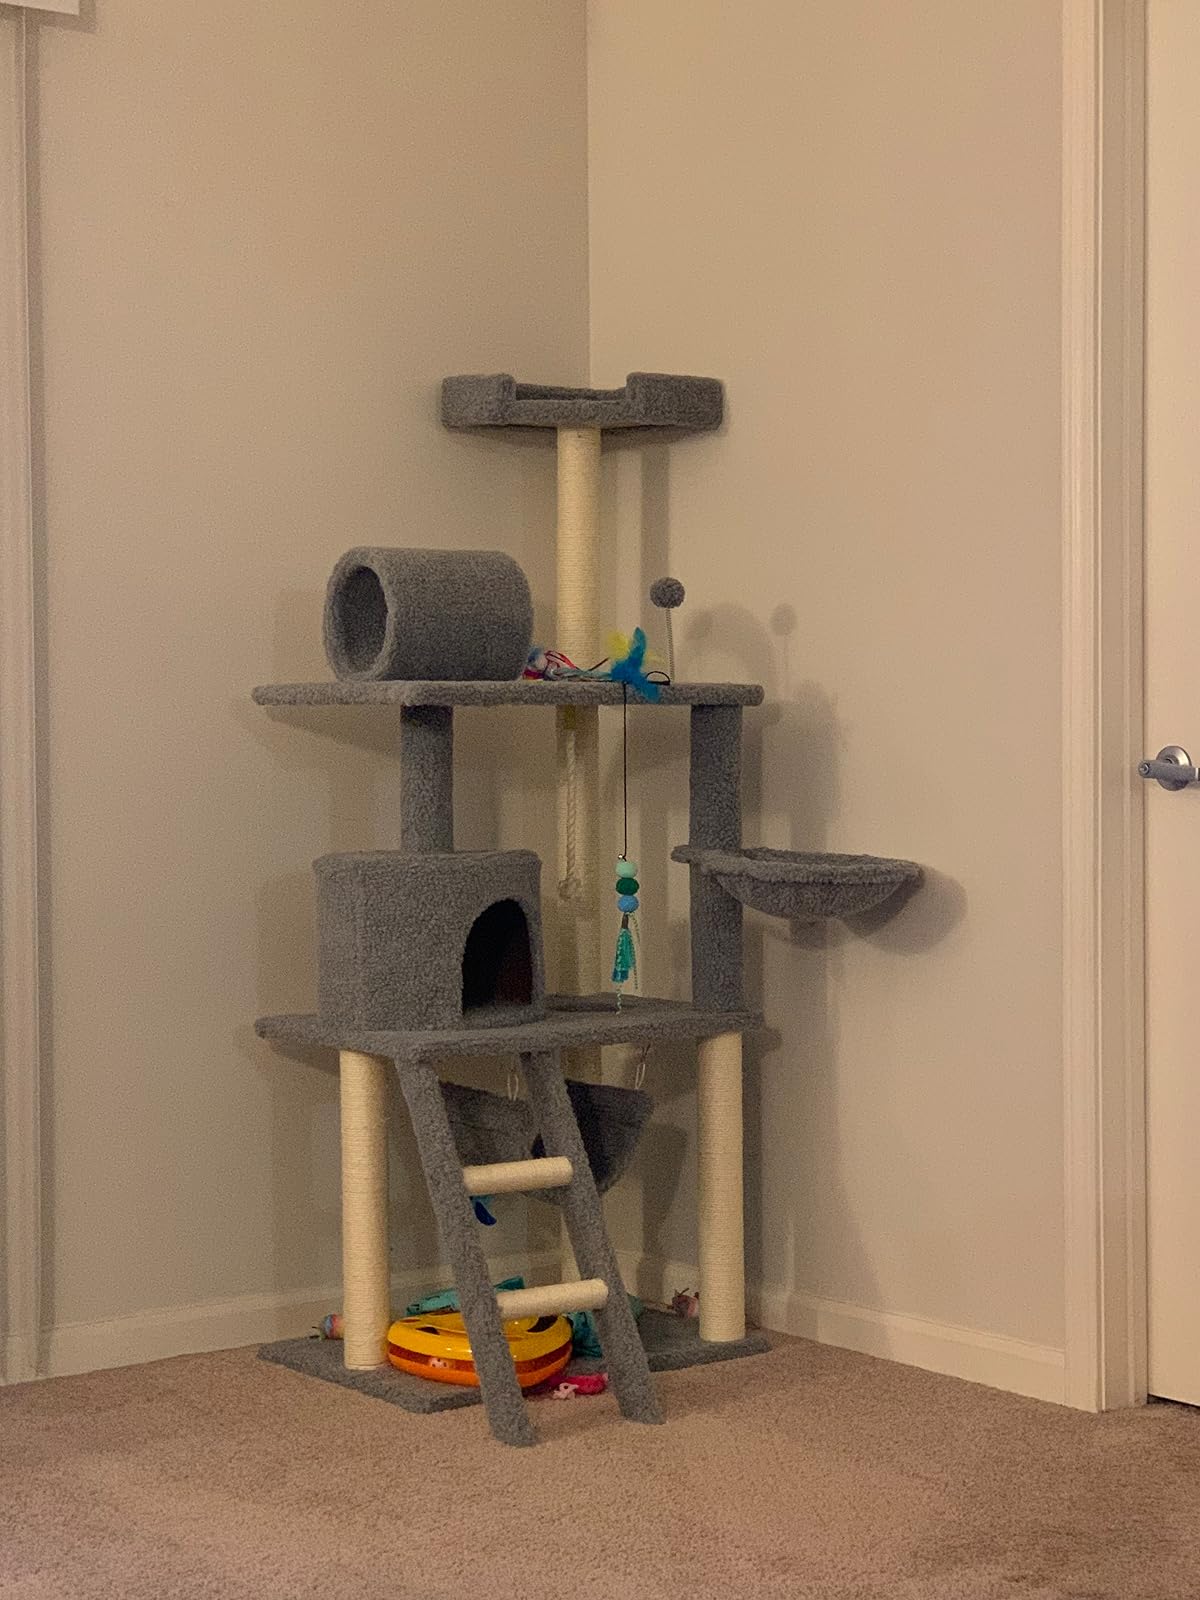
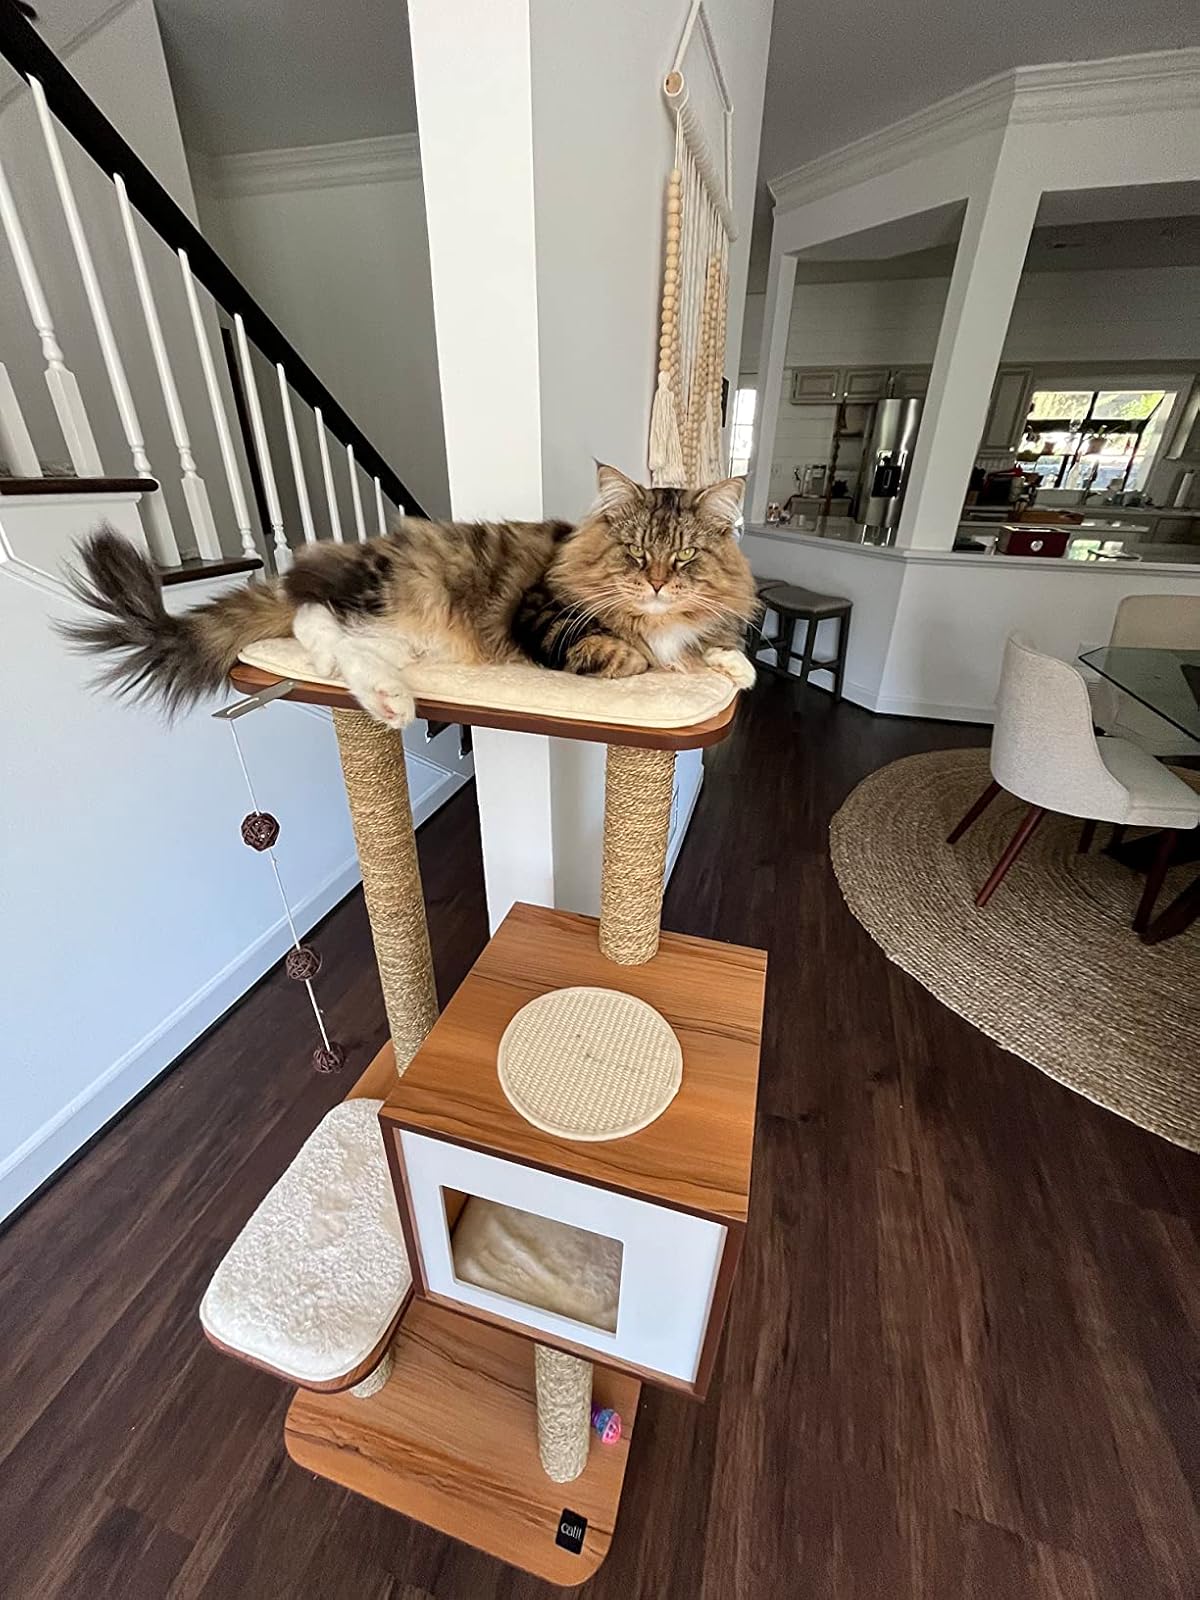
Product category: items_cat tree
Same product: no